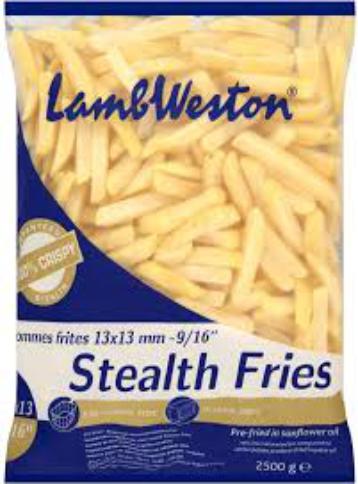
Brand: Lamb Weston
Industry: Food